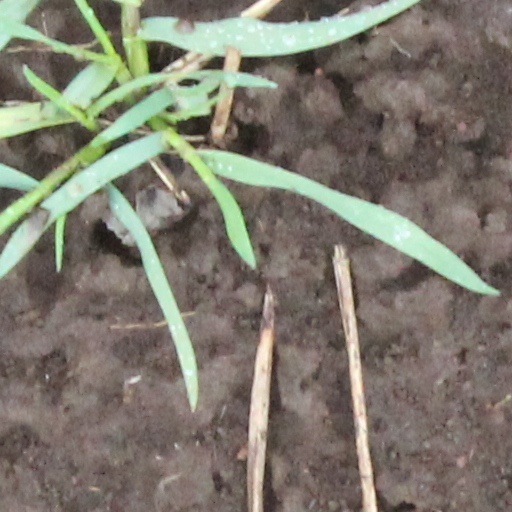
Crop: wheat